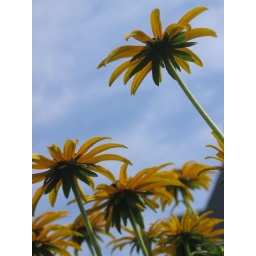
sky above and the yellow i love